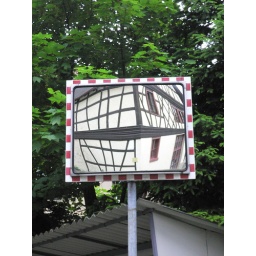
German house reflected in a traffic mirror in Steinbach.